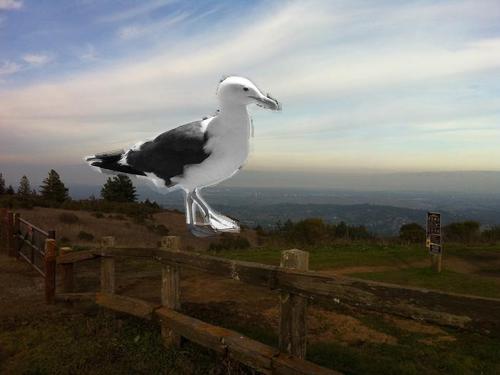
Bird species: California_Gull
Bird type: waterbird
Background: water